List of monument and memorial controversies in the United States

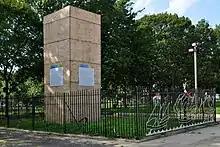
Christopher Columbus Monument boxed in Marconi Plaza Philadelphia PA (June 2020)

"Civic Virtue Triumphant Over Unrighteousness" is an immense statue, designed by Frederick MacMonnies, featuring a naked, hulking man, representing virtue, standing atop nude female figures, representing vice. It was installed in City Hall Park, Manhattan, in 1922. Protests began even before the unveiling. In 1941 it was moved to Queens Boulevard in front of the Queens Borough Hall. In 2012 it was moved to Green-Wood Cemetery in Brooklyn.